Aleksei Medvedev (footballer)

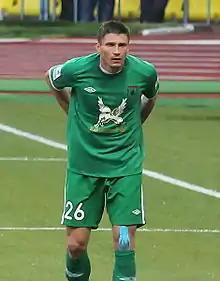

Aleksei Sergeyevich Medvedev (born 5 January 1977) is a Russian professional football coach and a former player.